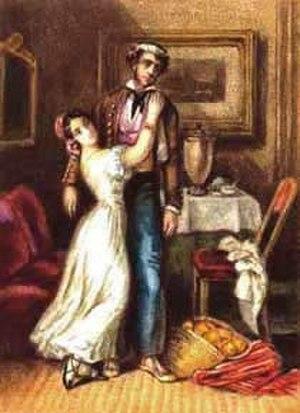
Aquarelle de Prosper Mérimée d'une scène de sa nouvelle ""Carmen""
Carmen est une nouvelle de Prosper Mérimée écrite en 1845 et publiée en 1847, dont a été tiré l’opéra-homonyme, musique de Georges Bizet, livret de Henri Meilhac et Ludovic Halévy.
Carmen est une nouvelle de Prosper Mérimée écrite en 1845 et publiée en 1847, dont a été tiré l’opéra-homonyme, musique de Georges Bizet, livret de Henri Meilhac et Ludovic Halévy.
Le Mystère des XV est un roman français de Jean de La Hire publié en feuilleton en 1911 dans le quotidien Le Matin. Il n'a cependant été publié en format relié que onze ans plus tard aux éditions Ferenczy en deux volumes sous les titres Le Mystère des XV et Le Triomphe de l’amour ; puis de nouveau en 1954 aux éditions Jaeger : Le Secret des XII et Les Conquérants de Mars. Malgré ces rééditions françaises tardives, ce roman a été traduit, plus ou moins fidèlement, dans la première moitié du XXᵉ siècle pour être publié à l'étranger.
Le Mystère des XV est un roman français de Jean de La Hire publié en feuilleton en 1911 dans le quotidien Le Matin. Il n'a cependant été publié en format relié que onze ans plus tard aux éditions Ferenczy en deux volumes sous les titres Le Mystère des XV et Le Triomphe de l’amour ; puis de nouveau en 1954 aux éditions Jaeger : Le Secret des XII et Les Conquérants de Mars. Malgré ces rééditions françaises tardives, ce roman a été traduit, plus ou moins fidèlement, dans la première moitié du XXᵉ siècle pour être publié à l'étranger.